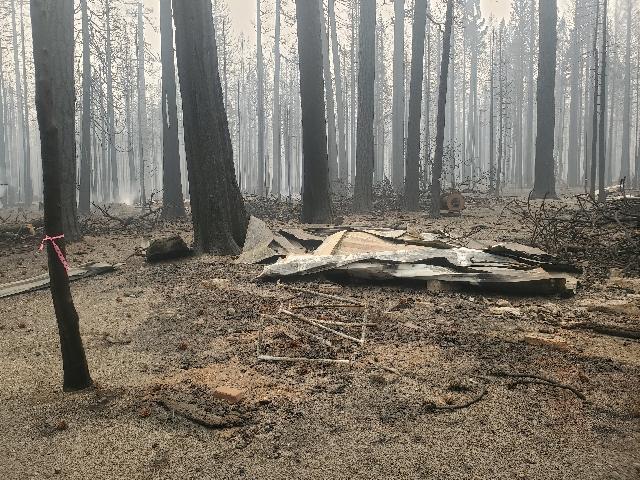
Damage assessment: destroyed